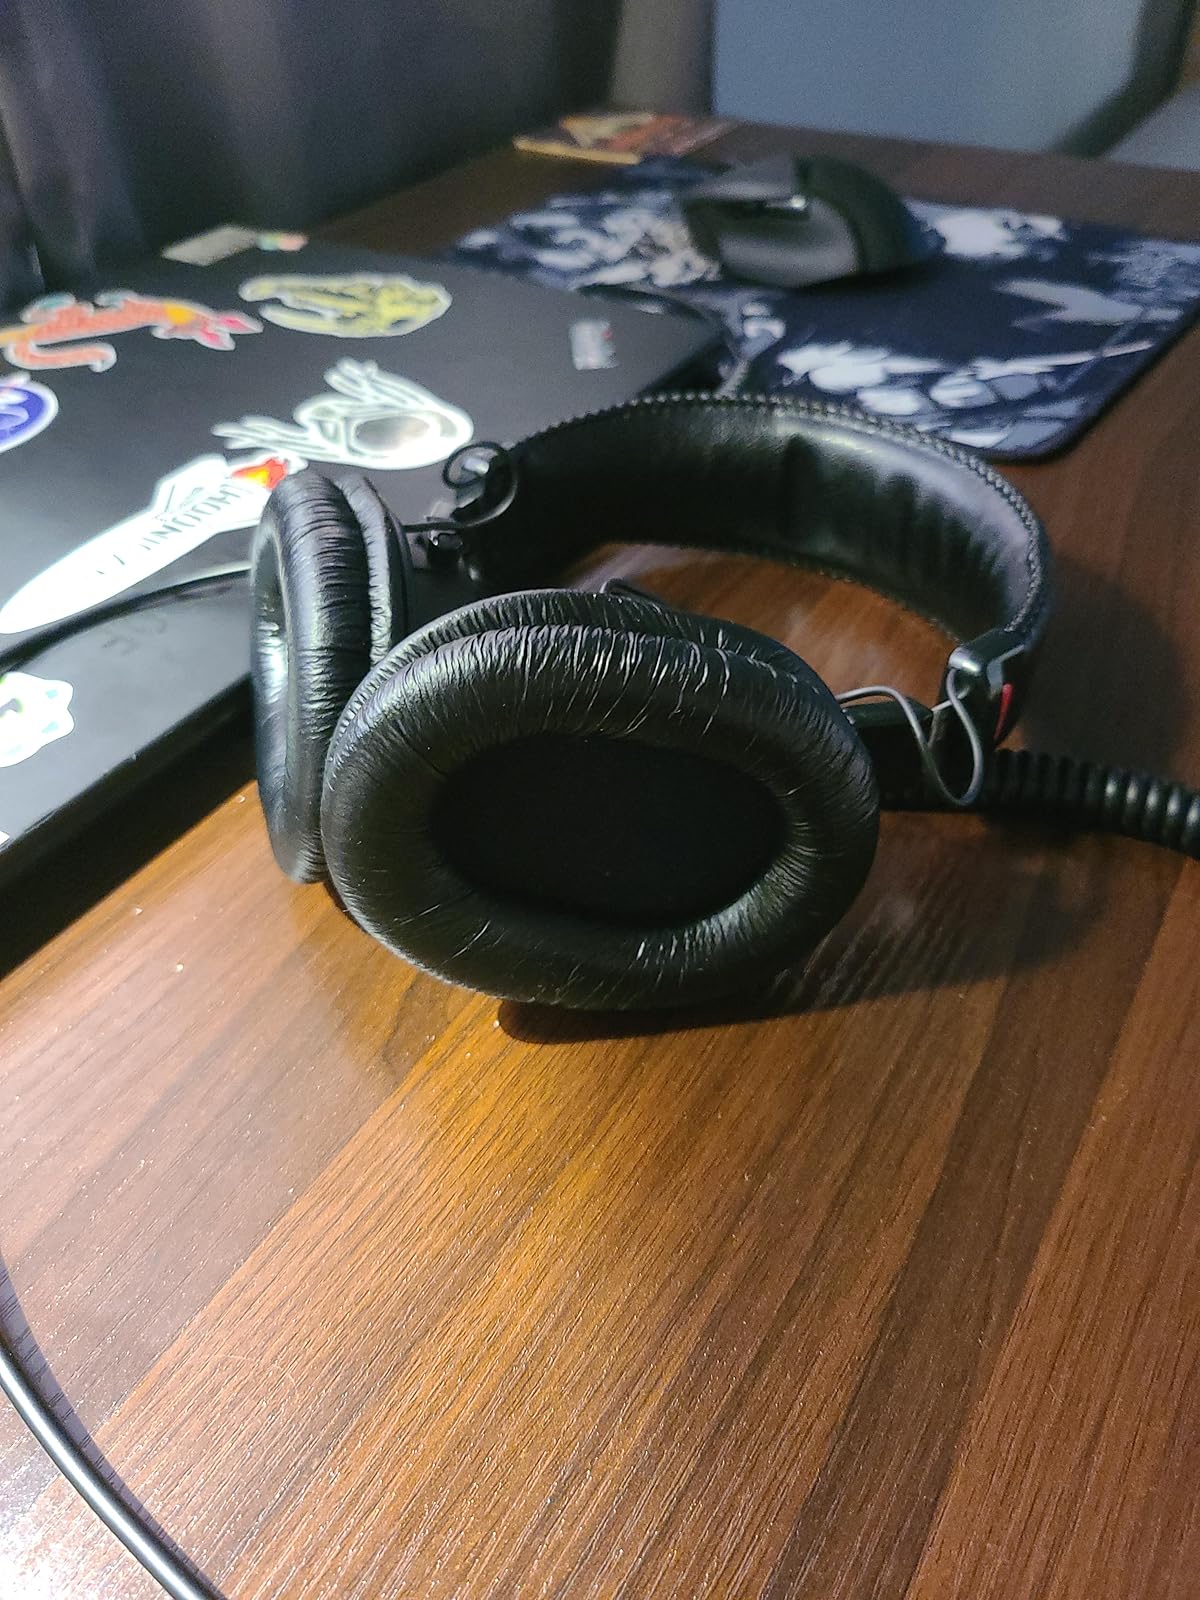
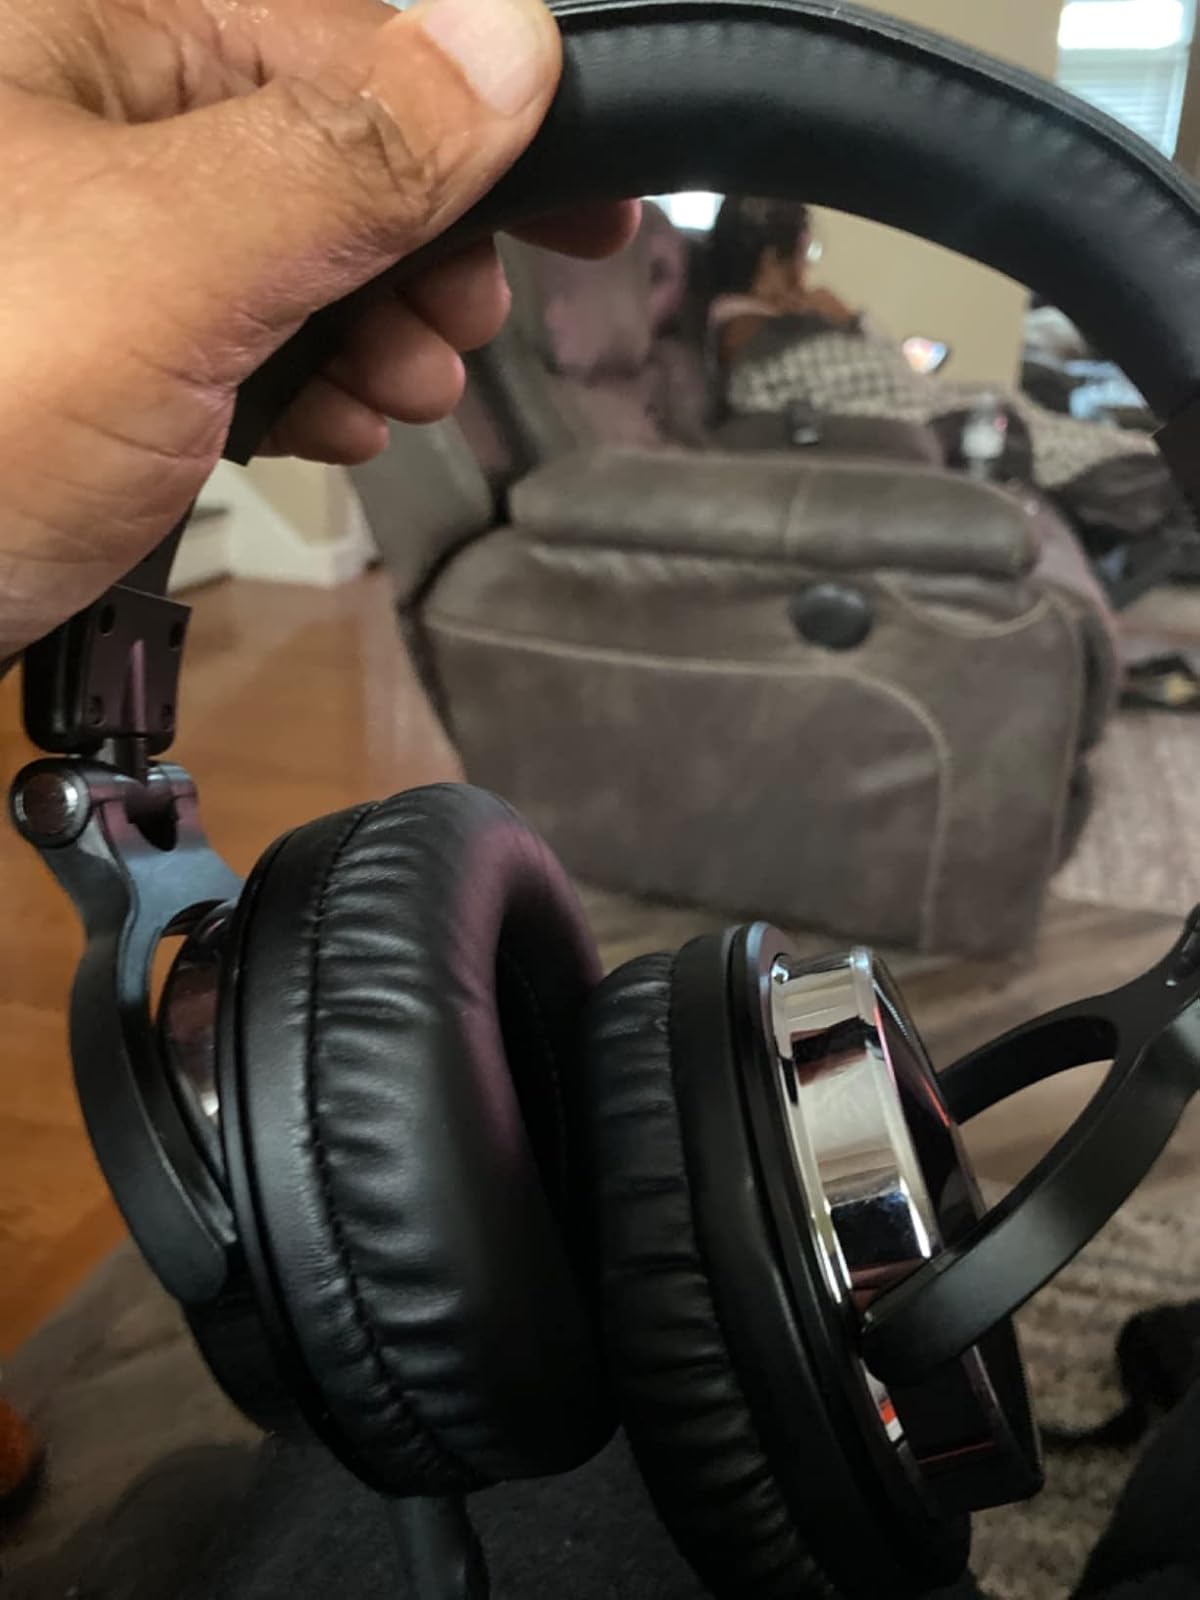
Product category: headphones
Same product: no